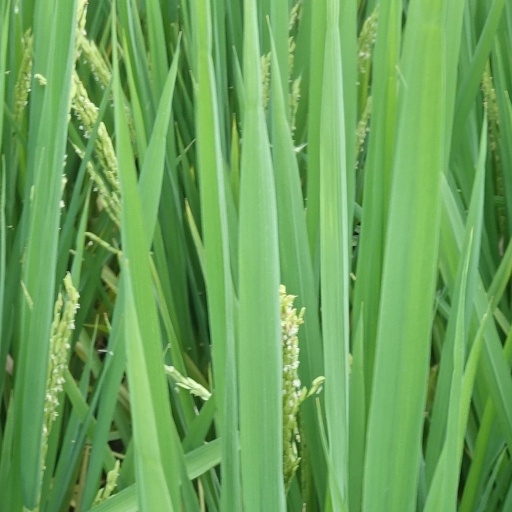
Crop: rice